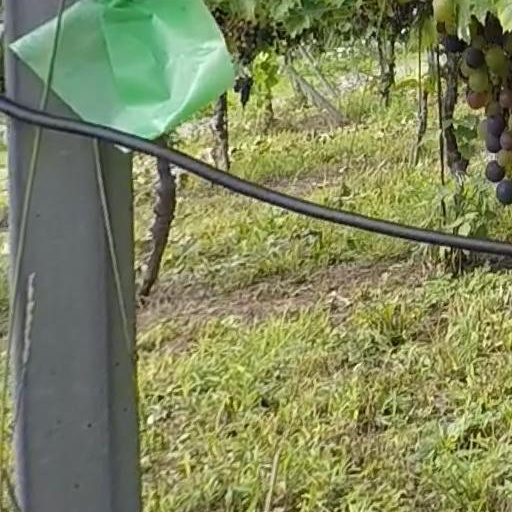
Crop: grape